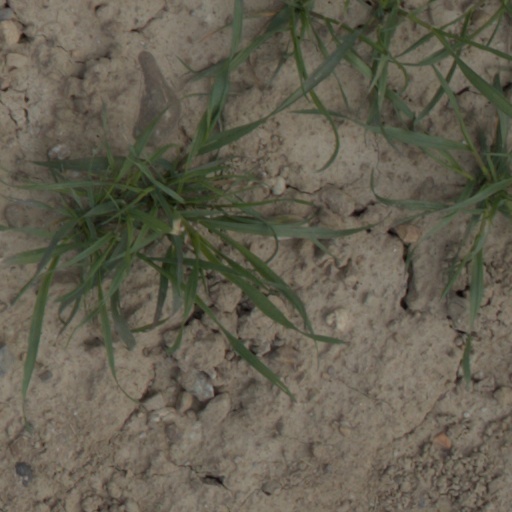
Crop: wheat